Norwegian Coast Guard

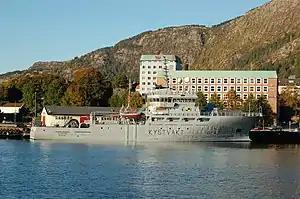
Former NoCGV "Ålesund" (W312) dockside in Bergen

NoCGV "Harstad" (W318) is primarily designed as a tow boat. It is well equipped to handle oil spills and is designed to handle both deep-submergence rescue vehicle and remotely controlled vehicles. It is equipped with a Bofors 40 mm gun. "Harstad" has a displacement of 3,130 tonnes, a length and a crew of 22. It has an exceptional range and is used to refuel the outposts on Jan Mayen, Bjørnøya and Hopen.